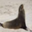
Label: seal